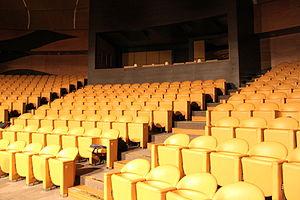
Le Centre international du mugham, est un musée d'art et de musique visant à promouvoir, préserver et populariser le genre musical traditionnel de l'Azerbaïdjan, le mugham. Le musée se trouve sur le boulevard de Bakou à Bakou, la capitale de l'Azerbaïdjan.